Archi, Abruzzo

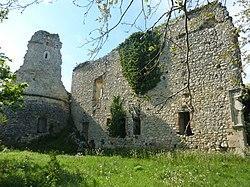
Remains of the baronial castle.

Archi (Abruzzese: "") is a town and "comune" in the province of Chieti, Abruzzo, southern Italy. It is part of the Valsangro mountain community.